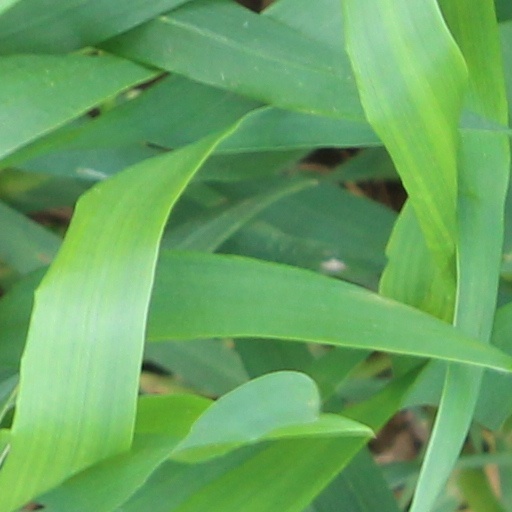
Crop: wheat